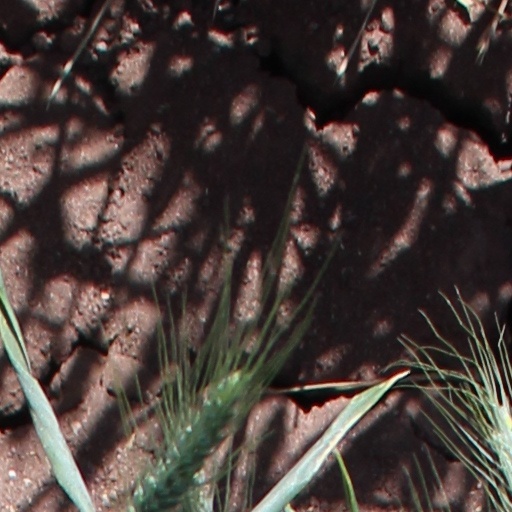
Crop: wheat